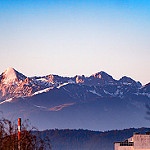
Label: mountain